Richard Arnold Dümmer

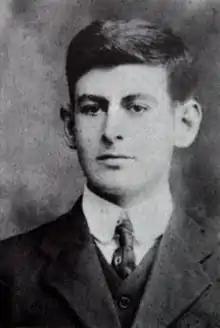

Richard Arnold Dümmer (1887 in Cape Town – 2 December 1922, in Uganda) was a South African botanist who collected in South Africa, Kenya and Uganda.